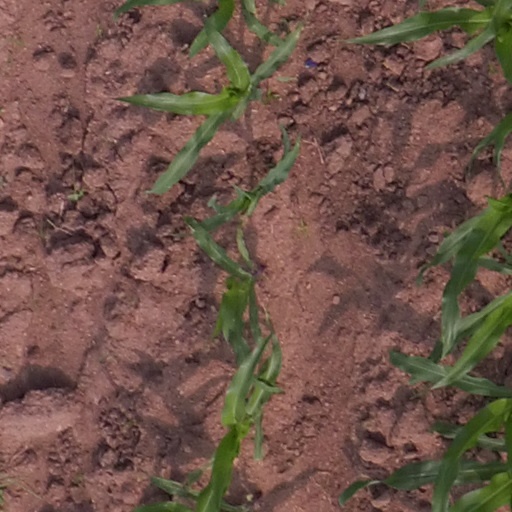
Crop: maize; corn